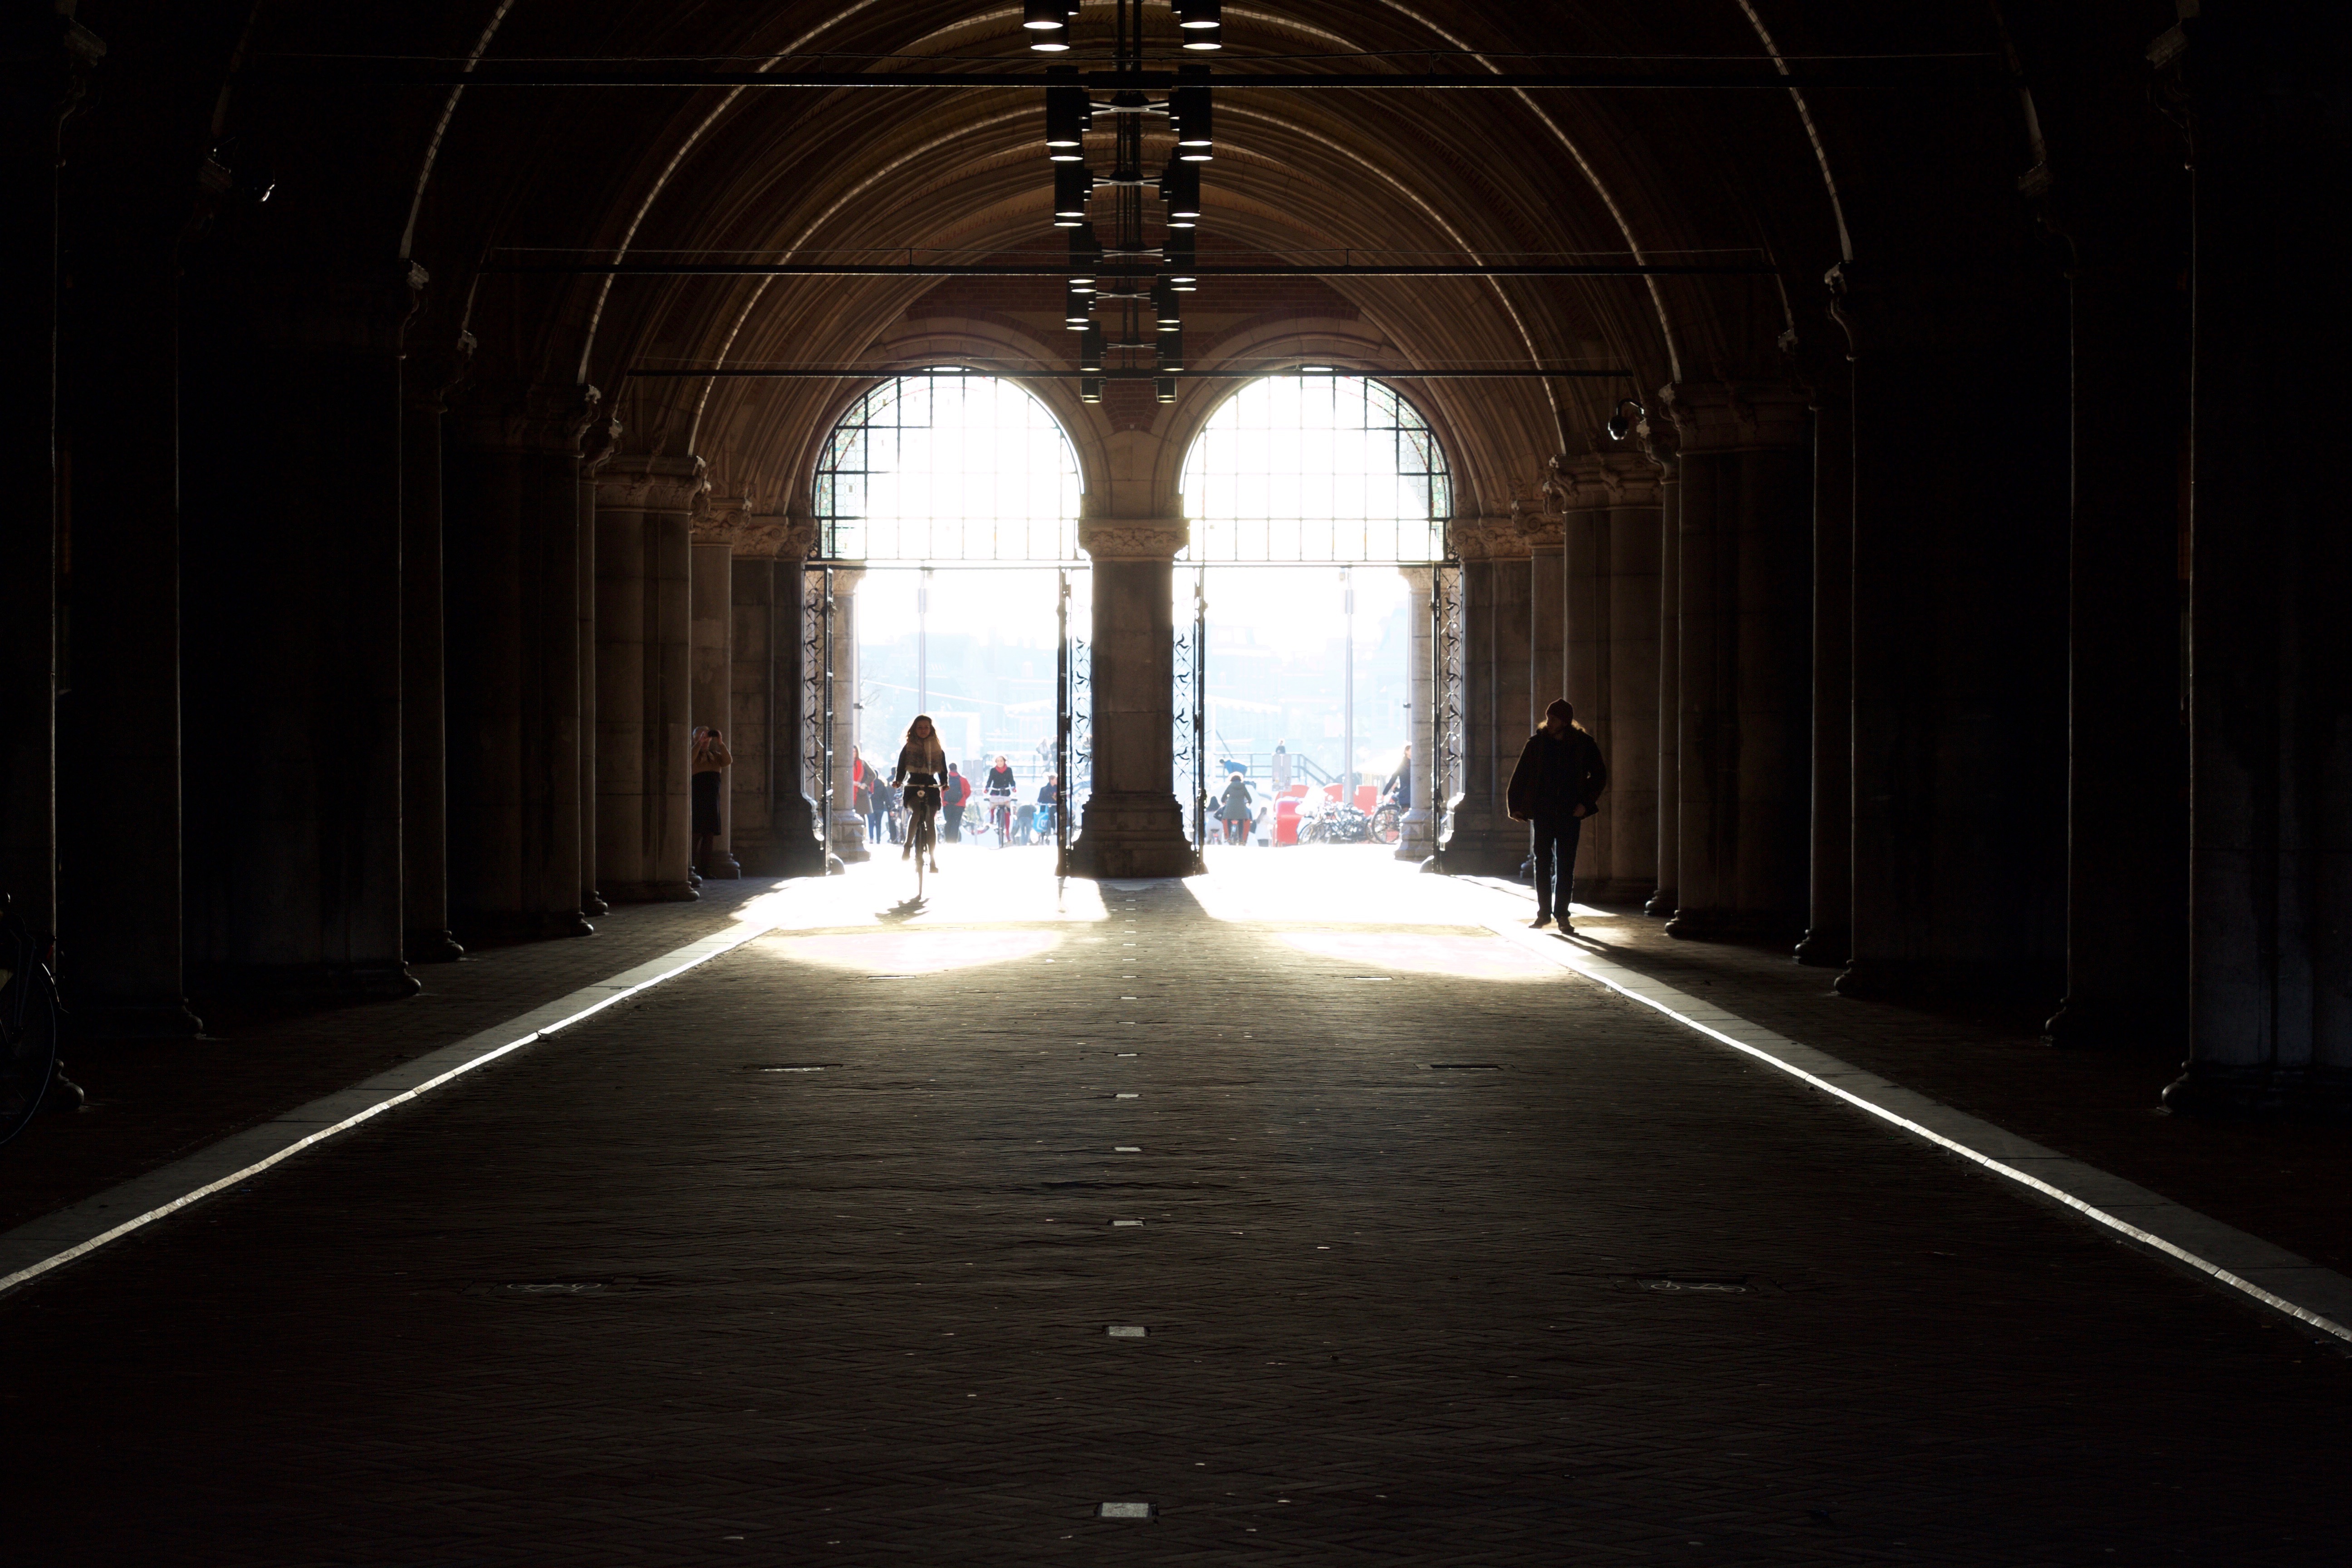
light, night, arch, darkness, lighting, symmetry